Crimean Khanate

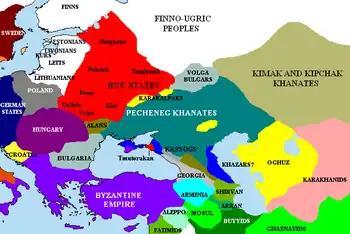
The Pontic steppes,

The Crimean Khans, considering their state as the heir and legal successor of the Golden Horde and Desht-i Kipchak, called themselves khans of "the Great Horde, the Great State and the Throne of the Crimea". The full title of the Crimean khans, used in official documents and correspondence with foreign rulers, varying slightly from document to document during the three centuries of the Khanate's existence, was as follows: "By the Grace and help of the blessed and highest Lord, the great padishah of the Great Horde, and the Great State, and the Throne of the Crimea, and all the Nogai, and the mountain Circassians, and the tats and tavgachs, and The Kipchak steppe and all the Tatars".